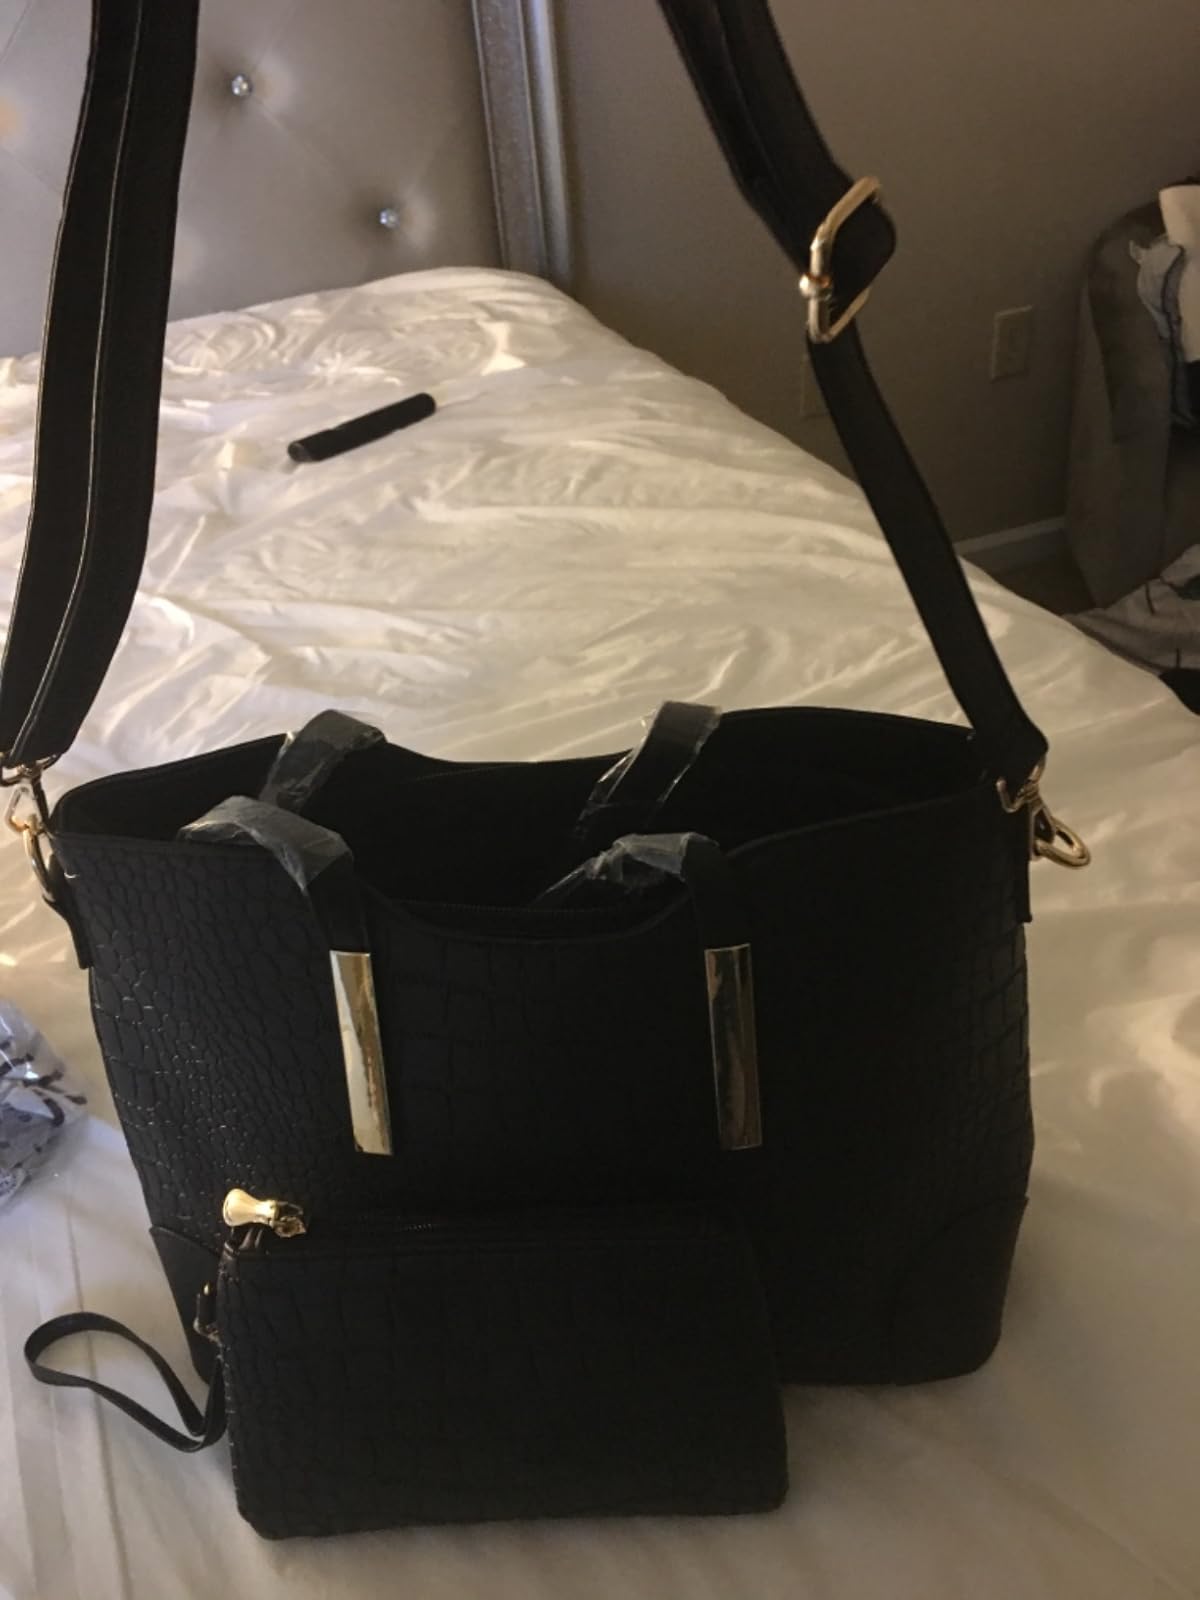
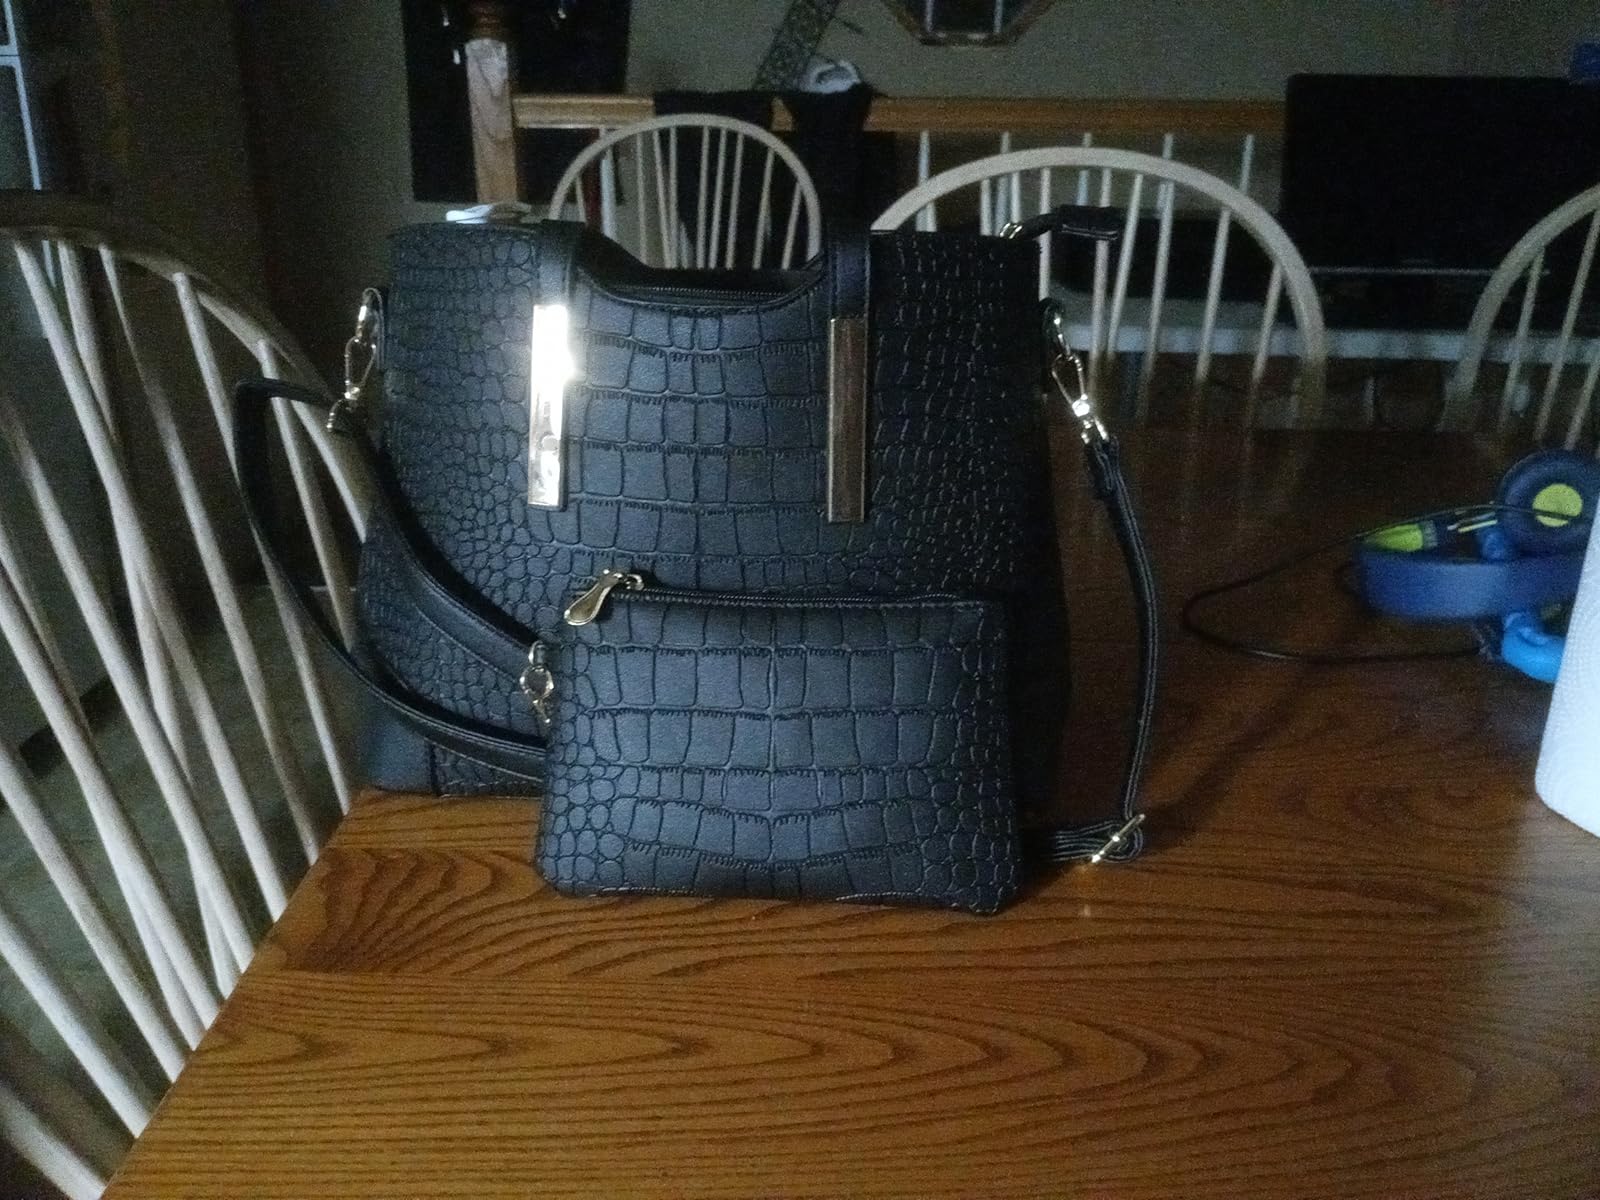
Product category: accessories_handbag
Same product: yes